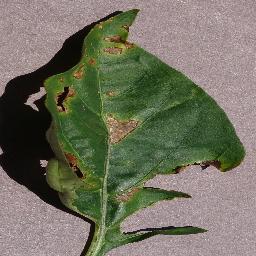
Label: Pepper,_bell___Bacterial_spot